Circleville, Utah

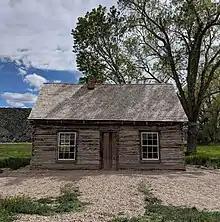
"Butch Cassidy"'s childhood home, 2019

Circleville is a town in Piute County, Utah, United States. The population was 550 at the 2020 census.